Permanent Fatal Error

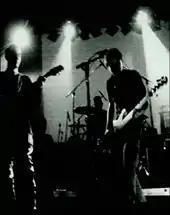

Permanent Fatal Error (PFE) is a project by Olivier Manchion, Ulan Bator founder member, and long time Faust collaborator. PFE first album is entitled Law Speed and was released in 2004 by Wallace Records, Klangbad -the label of Faust core member Hans-Joachim Irmler - and Ruminance. The musician defines this music as "deaf-blues". The project turns into solo (Santarcangelo festival, London Scala) or duo performances with Giulio Vetrone like the Pop Montreal festival in 2006, while Manchion joins again Ulan Bator and Faust in 2005 and 2006, touring also again with Damo Suzuki of Can (band) in France part of the "French Doctors" collective, and then disappears for years. In November 2014 Manchion announced the relaunch of the project and a new release entitled "Deaf sun / Deaf blues" on the Italian "microlabel" Secret furry hole.